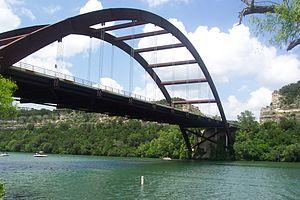
Le lac Austin est un lac de barrage situé au Texas à Austin sur la riviere Colorado et formé en 1939 par la construction du barrage Tom Miller.